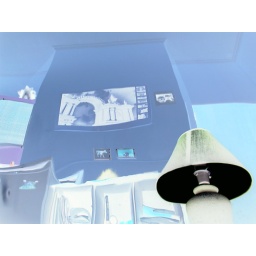
... negative in the cheating mirror plastic at Riverside Drive ...